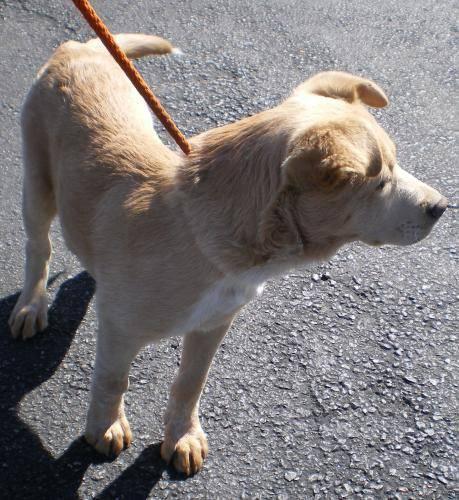
dog